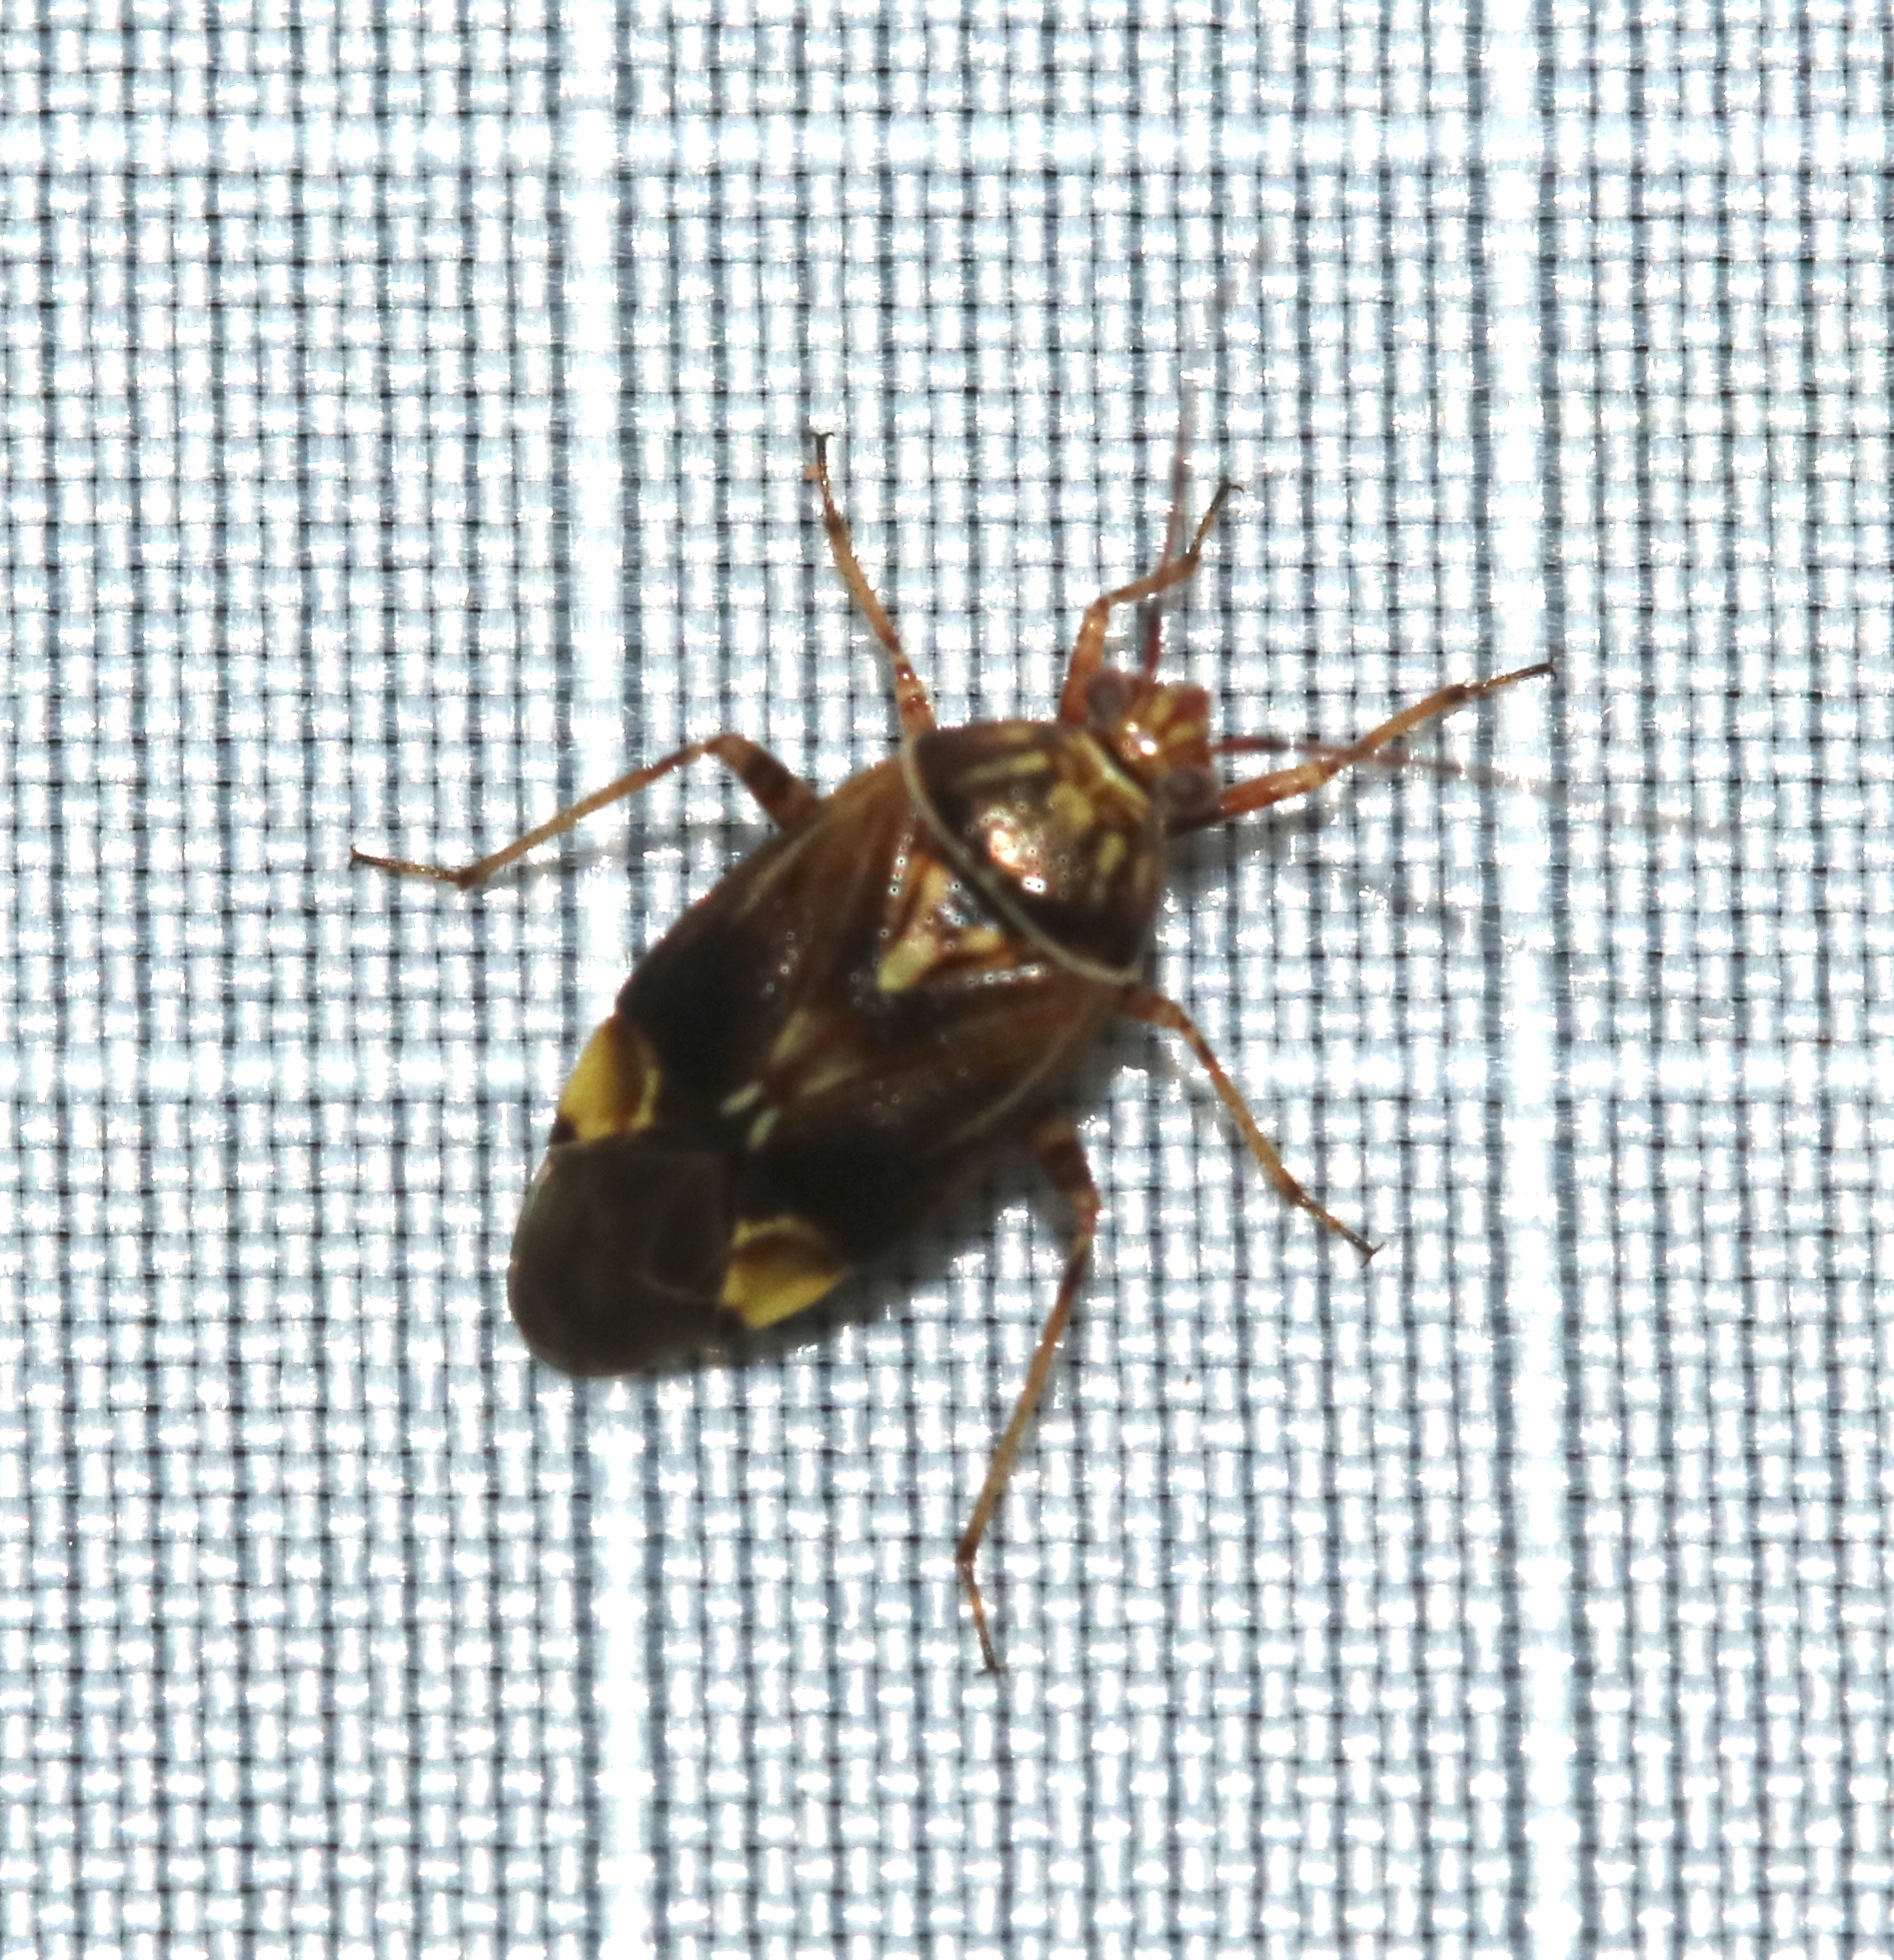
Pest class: lygus_bug